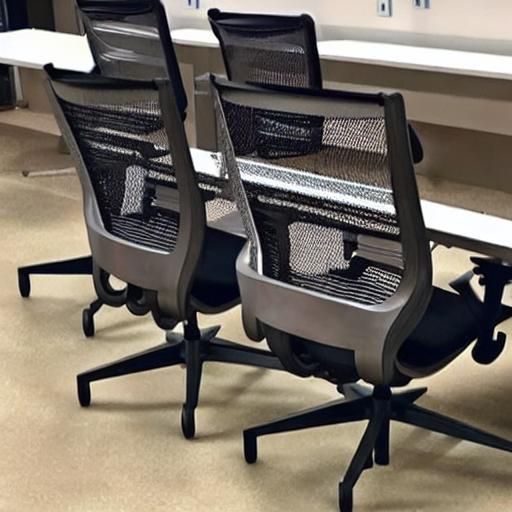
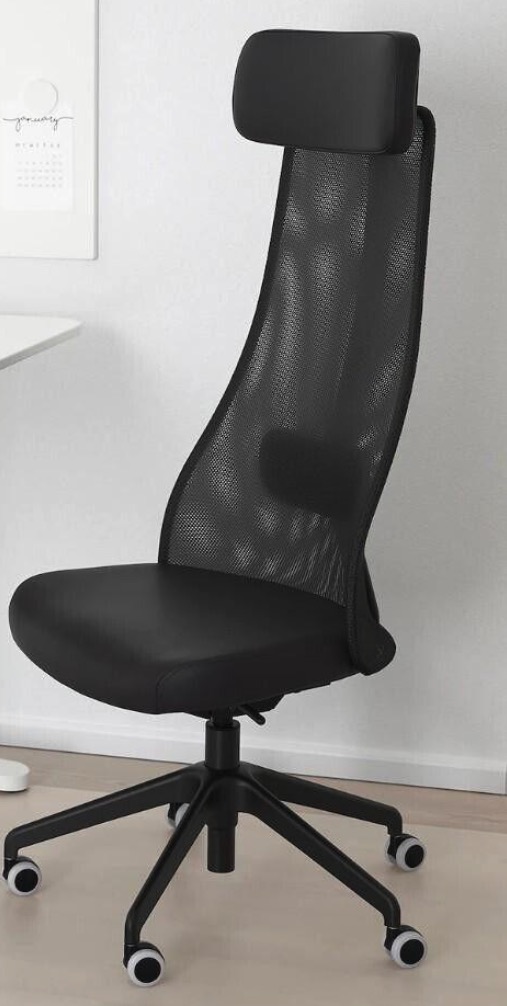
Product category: items_chair
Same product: no